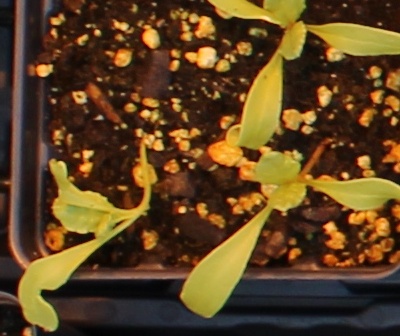
Label: Sugar beet